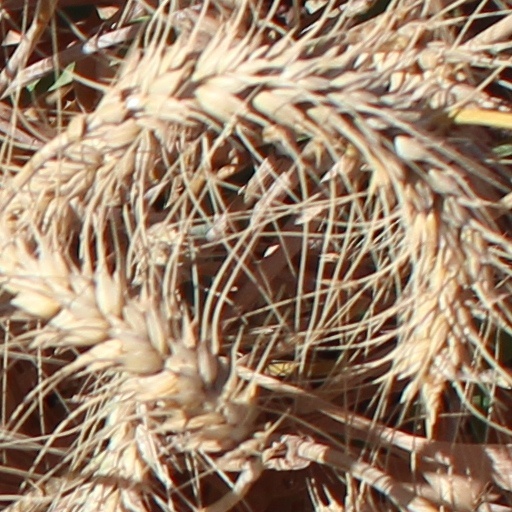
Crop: wheat